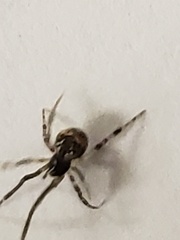
Species: Parasteatoda_tepidariorum